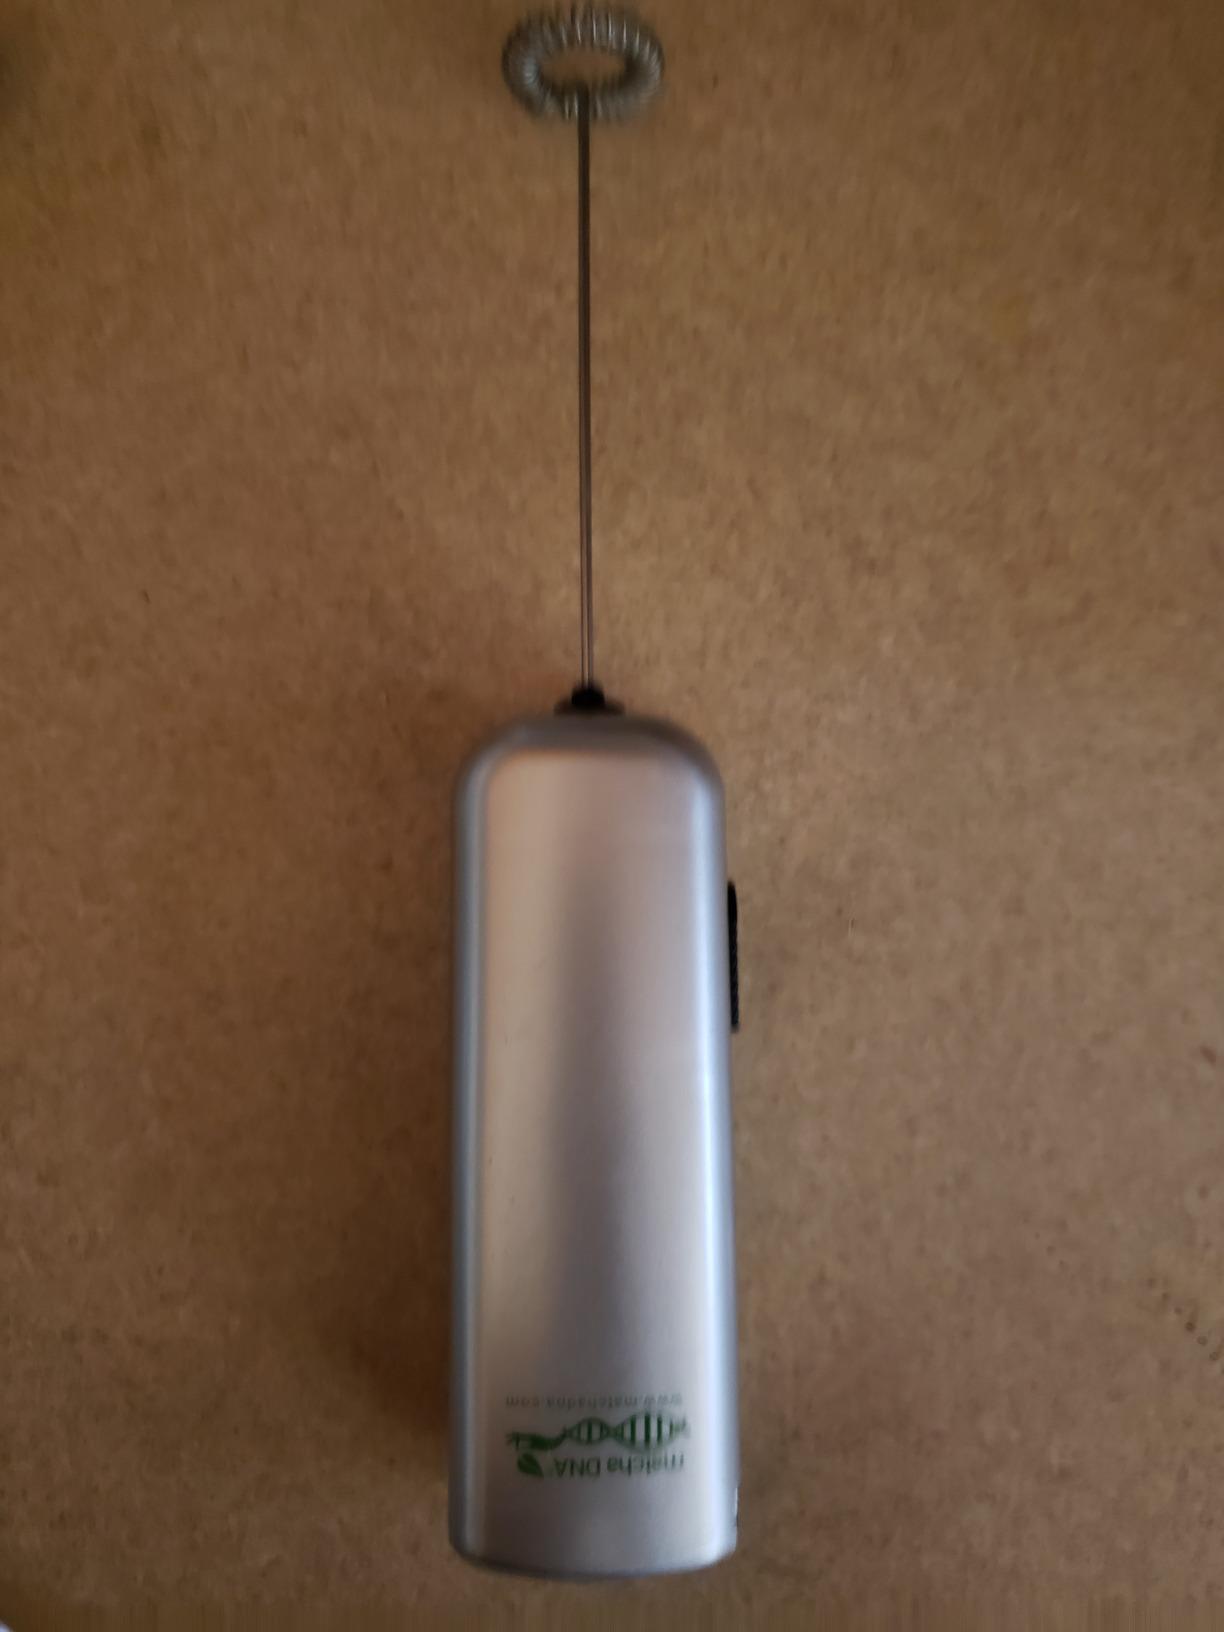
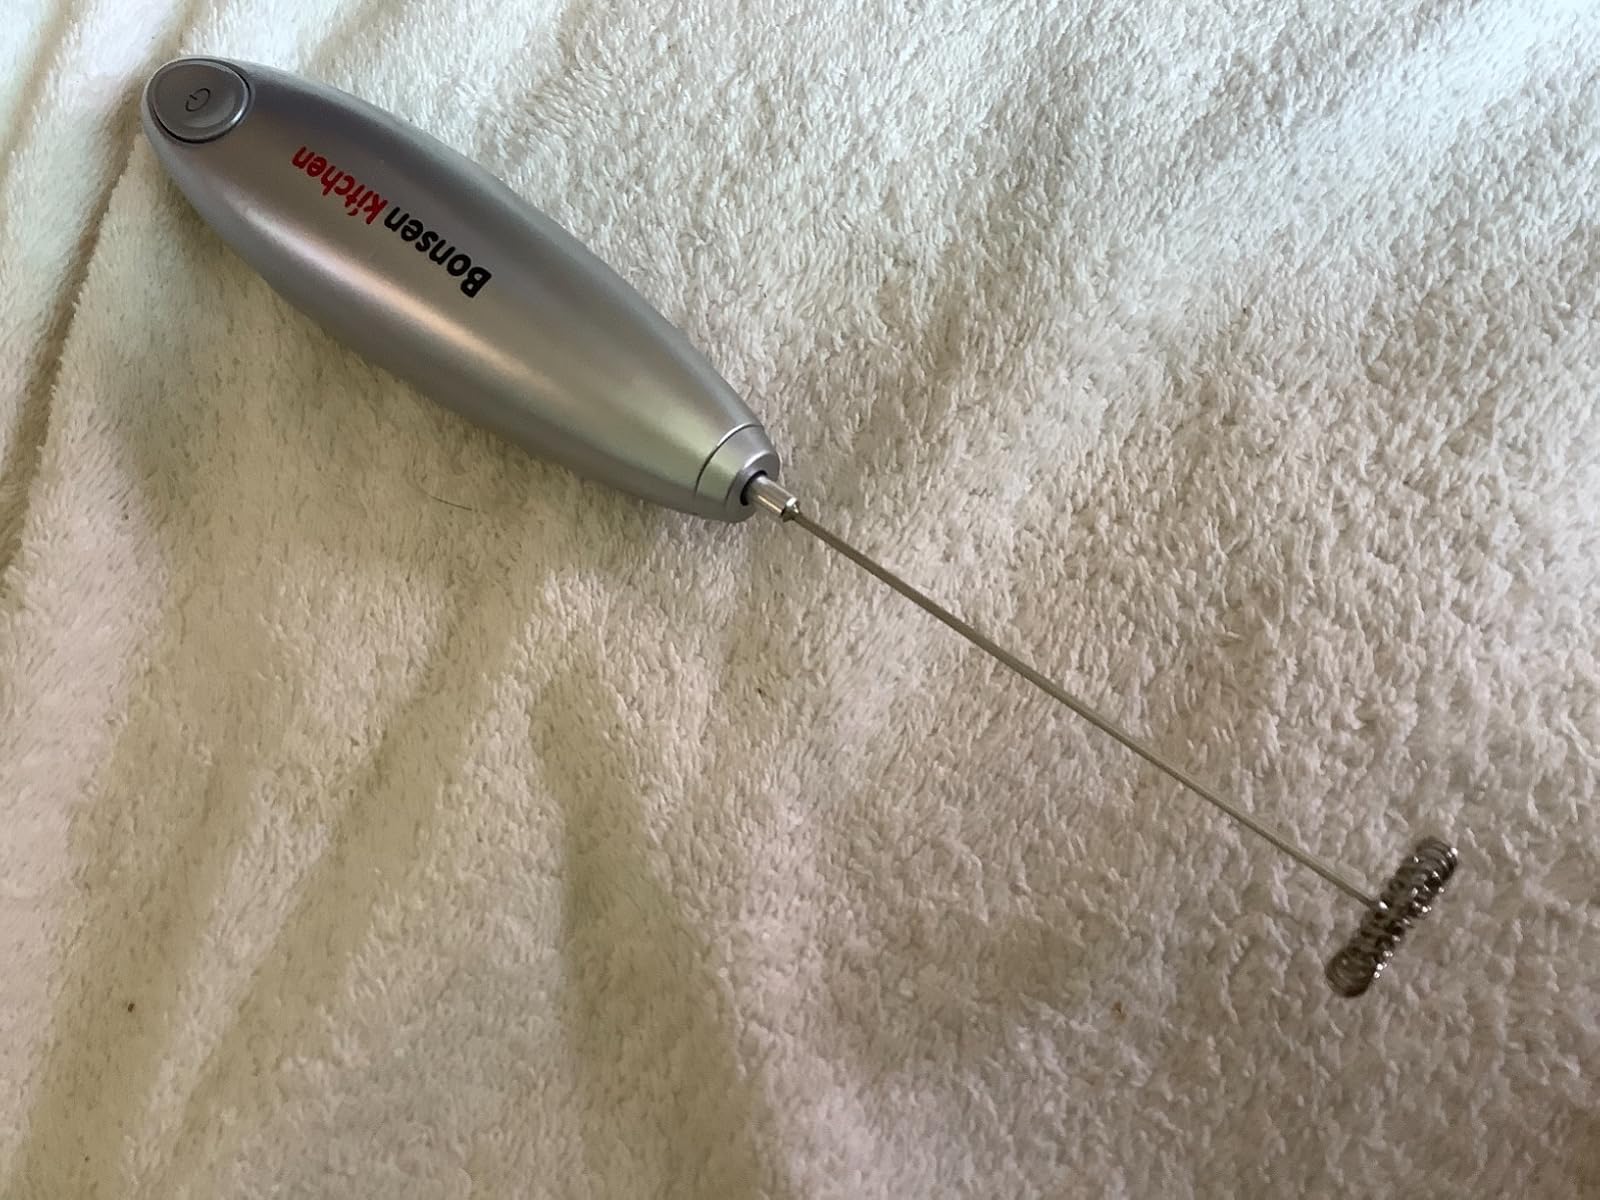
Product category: items_mixer
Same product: no